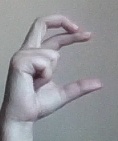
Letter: thal